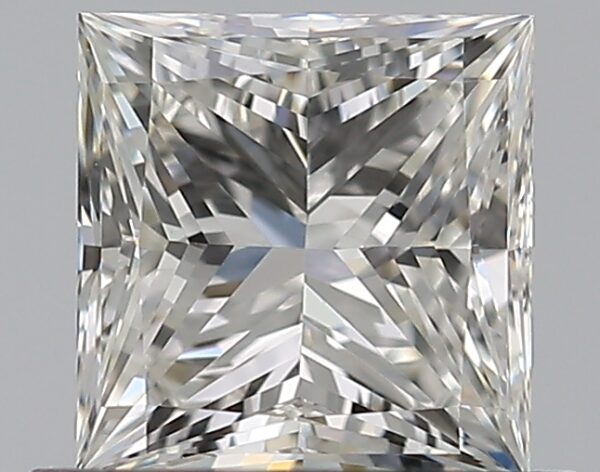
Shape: princess
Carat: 0.7
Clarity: VVS2
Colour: H
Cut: EX
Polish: EX
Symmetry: VG
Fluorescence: N
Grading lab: GIA
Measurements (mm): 4.95 x 4.86 x 3.42